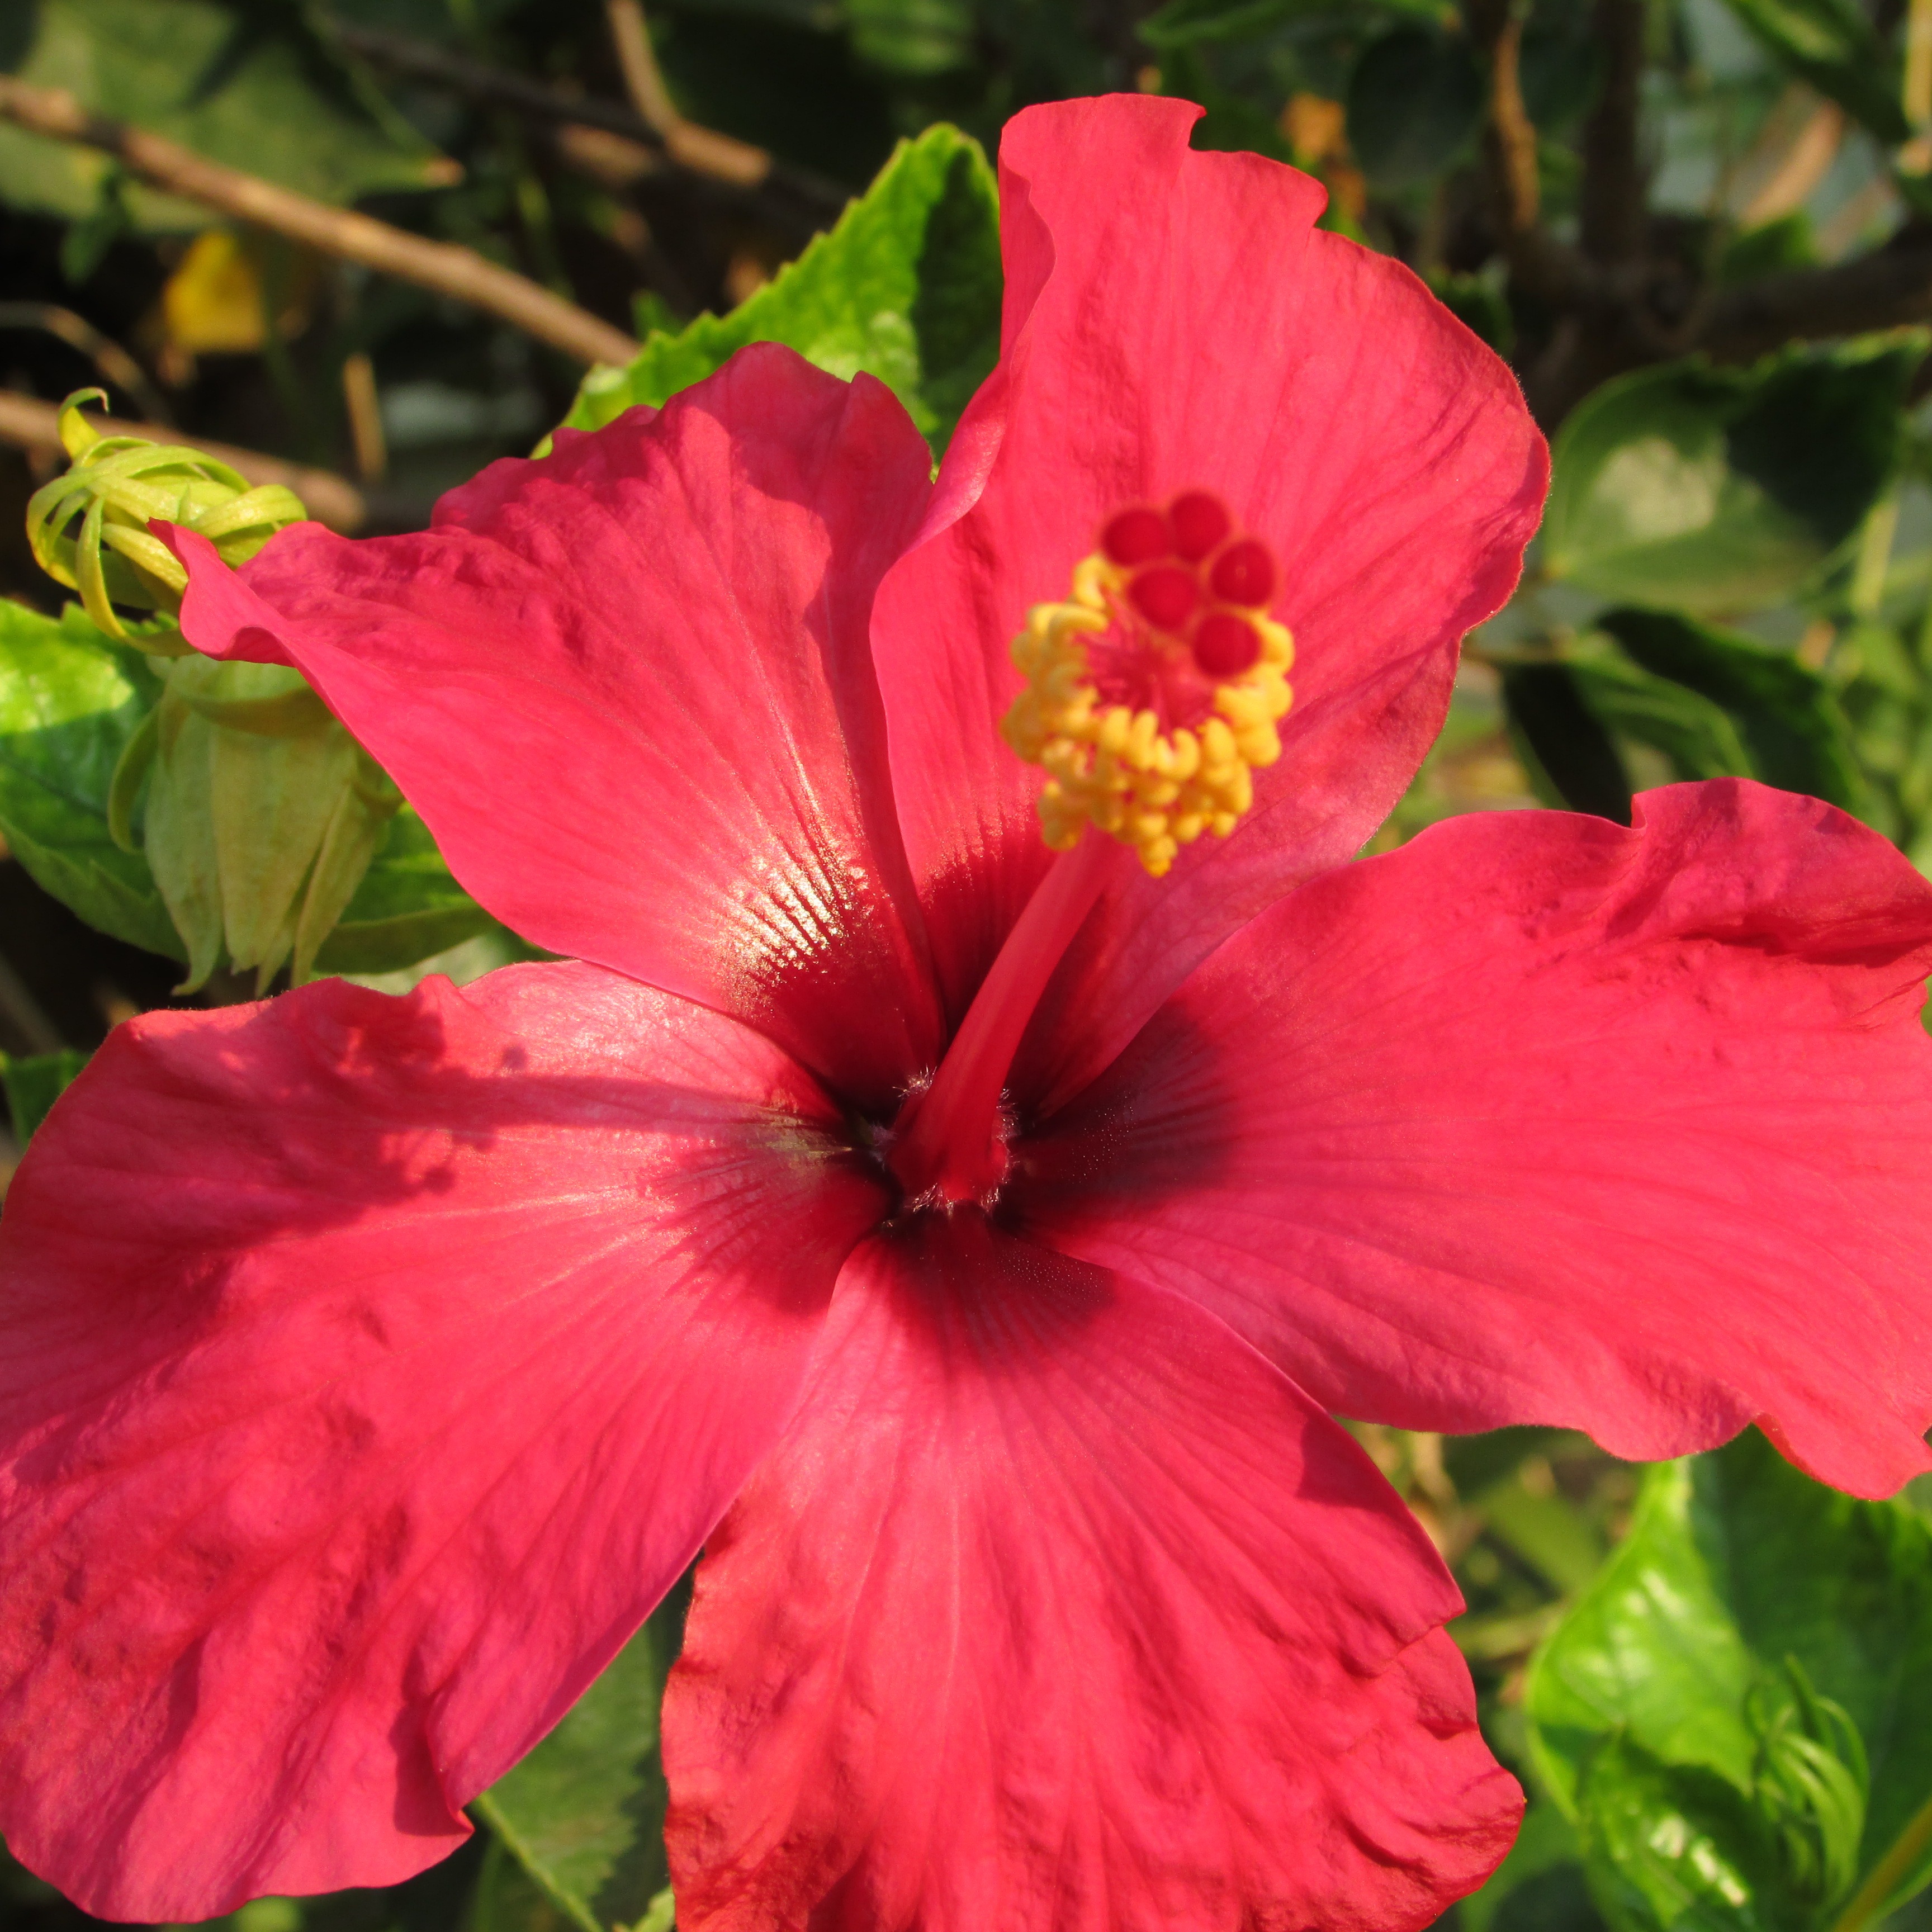
blossom, plant, stem, leaf, flower, petal, bloom, floral, environment, red, herb, natural, botany, agriculture, flora, botanical, wildflower, outdoors, vegetation, hibiscus, horticulture, malvales, organic, hollyhocks, flowering plant, chinese hibiscus, annual plant, land plant, mallow family